Bicester Avenue

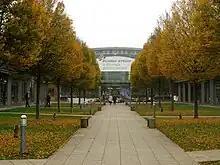

Bicester Avenue is located just south of Bicester and south of the much larger outlet centre Bicester Village on the A41 towards Oxford. It is within walking distance of Bicester Village.